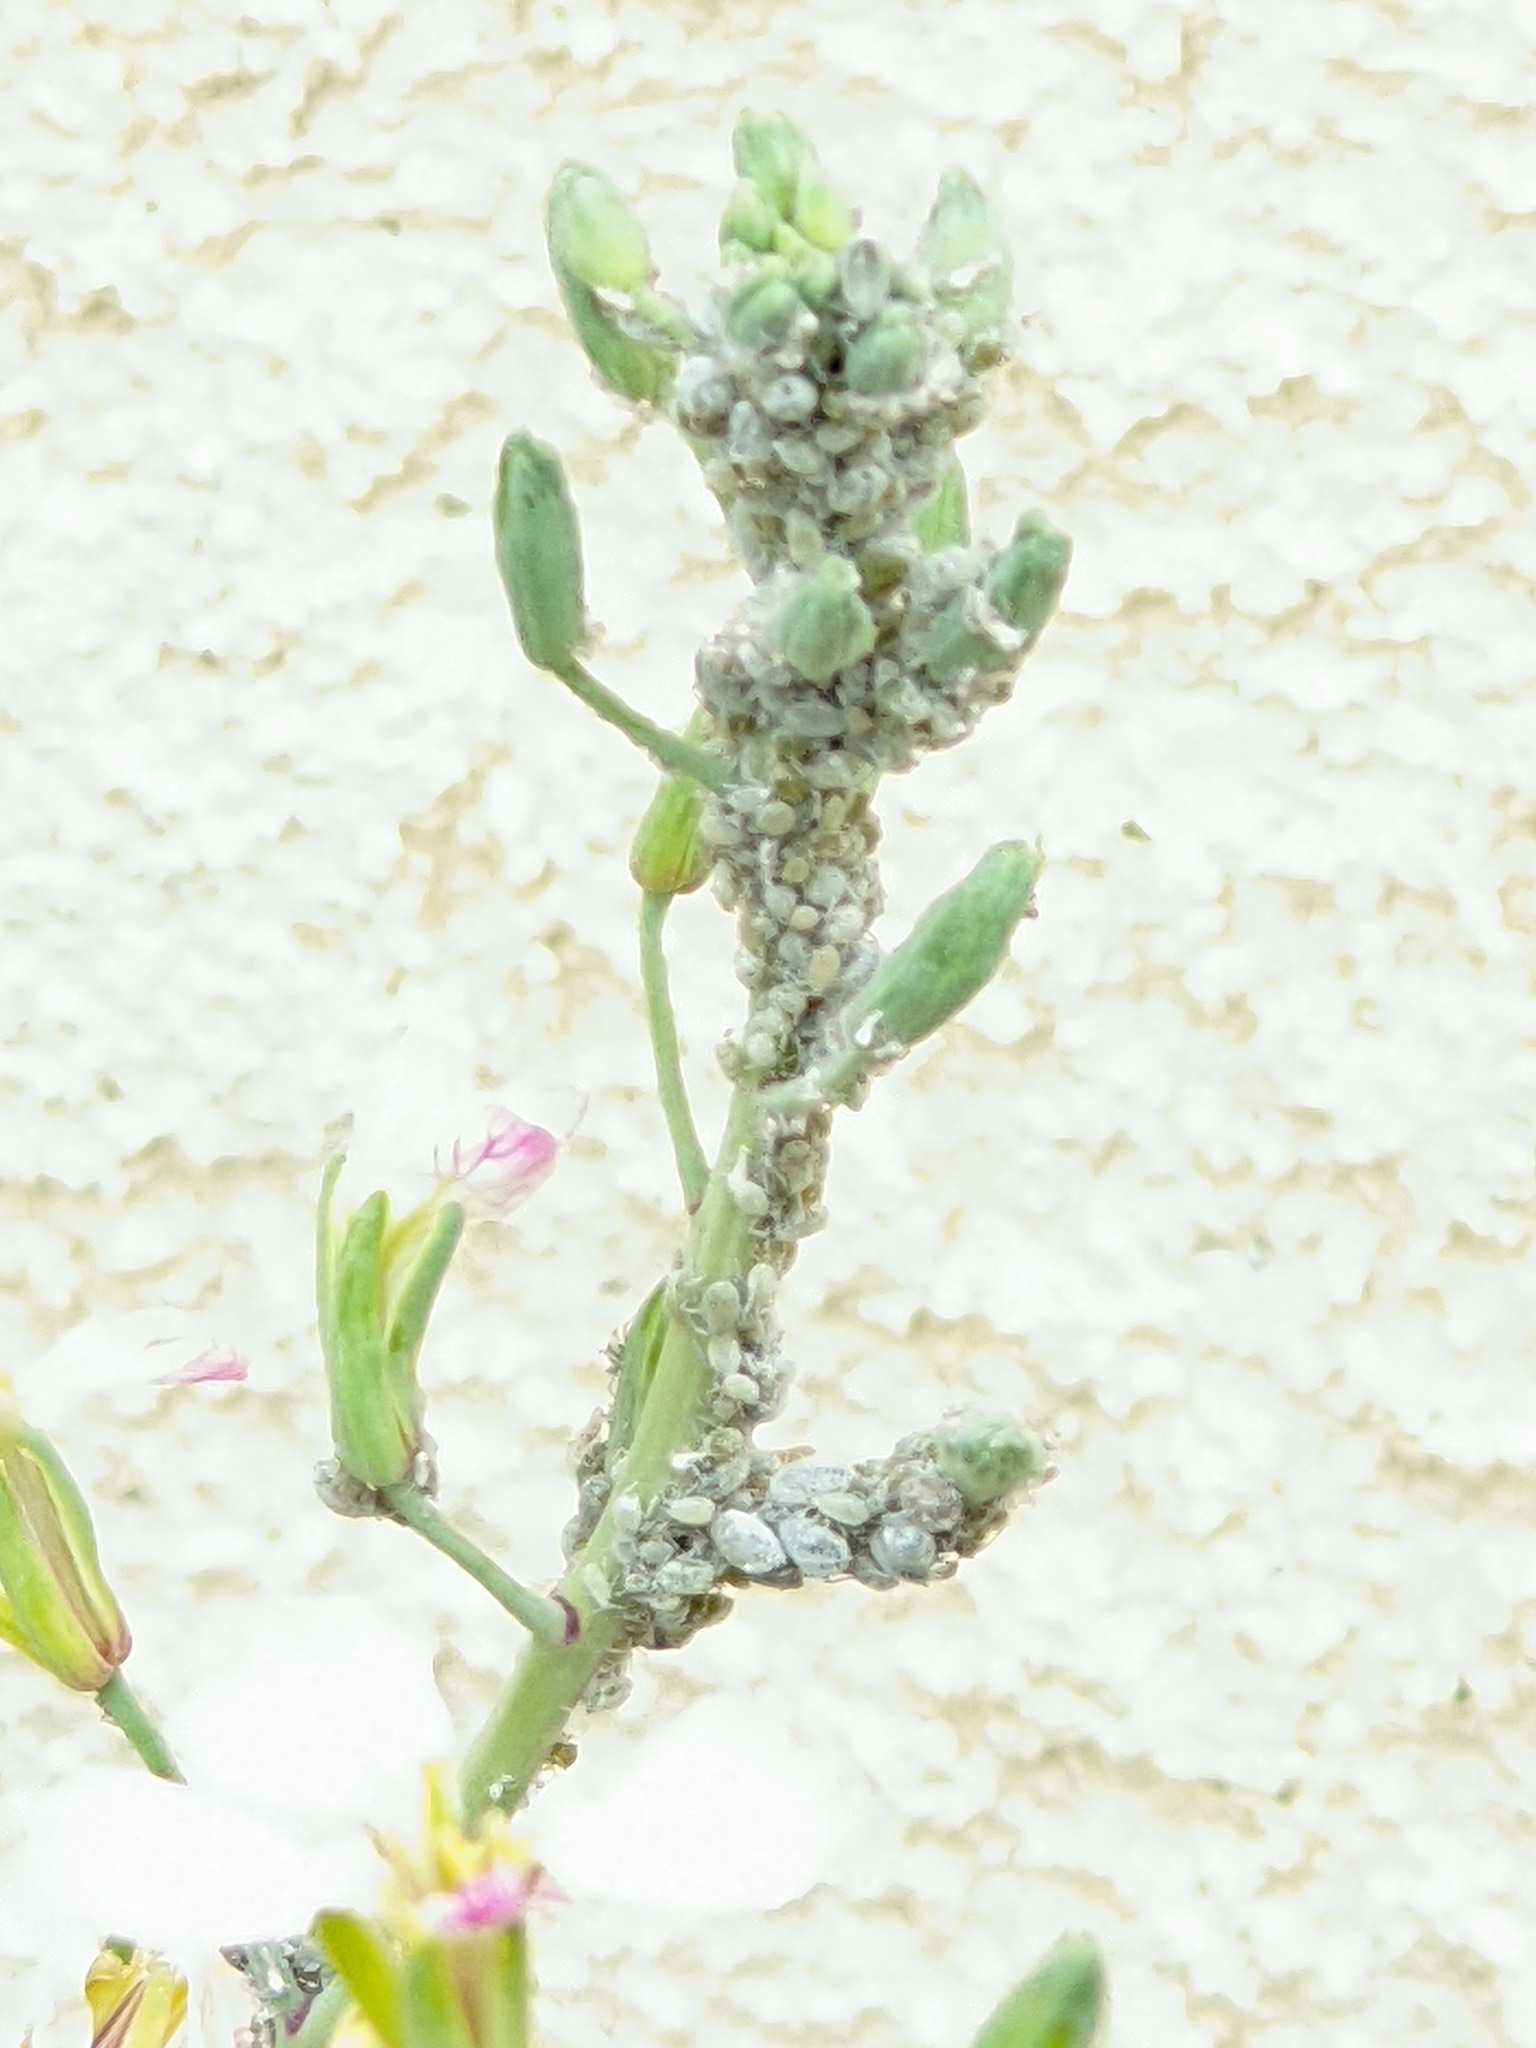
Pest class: cabbage_aphid